Lamborghini Murciélago

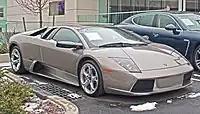
Lamborghini Murciélago coupé

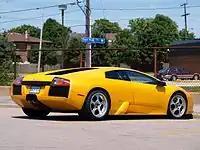
Rear view

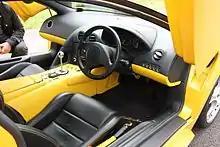
Interior

The Murciélago is an all-wheel drive, mid-engine sports car. With an angular design and a low slung body, the highest point of the roof is just under above the ground. One of the vehicle's most distinguishing features is its scissor doors, a hallmark feature of flagship Lamborghini models since the Countach. The first generation of the Murciélago was produced between 2001 and 2006 and was powered by a Lamborghini V12 that traces its roots back to the company's beginnings in the 1960s. The rear differential is integrated with the engine itself, with a viscous coupling centre differential transferring power to the front wheels. The total power distribution is 70 percent at the rear and 30 percent at the front. Power is delivered through a 6-speed manual transmission. The suspension utilised in the car uses an independent double-wishbone design, and the bodywork mostly features carbon fibre except for the steel roof and aluminium scissor doors. The active rear wing and the active air intakes integrated into the car's shoulders are electromechanically controlled, deploying automatically only at high speeds in an effort to maximise both aerodynamic and cooling efficiency. The interior was also made more comfortable and ergonomic than its predecessor sporting a simple and clean look with all the major controls along with the gearshift knob integrated into the central tunnel.